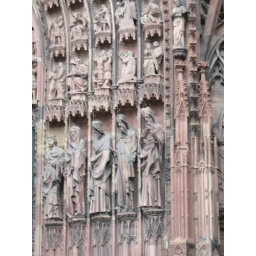
Detail of the intricate figures on the wall next to the door in Strasbourg's cathedral.